Operation Crusader

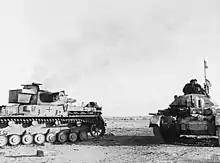

The Tobruk breakout force attacked with the 2nd King's Own on the right flank, the 2nd Black Watch in the centre and the 2nd King's Own on the left flank, to capture strongpoints leading to Ed Duda. The Italians were stunned by the massive fire and a company of the "Pavia" Division was overrun in the dark but the "Bologna" Division recovered. By mid-afternoon, the break-out force had advanced some toward Ed Duda on the main supply road when they paused, as it became clear that the 7th Armoured Division would not link up.